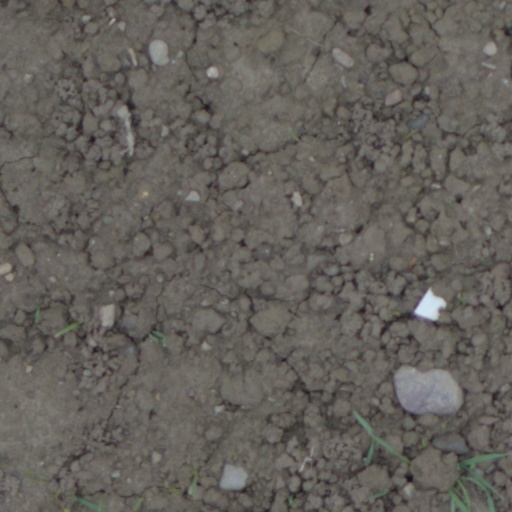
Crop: wheat